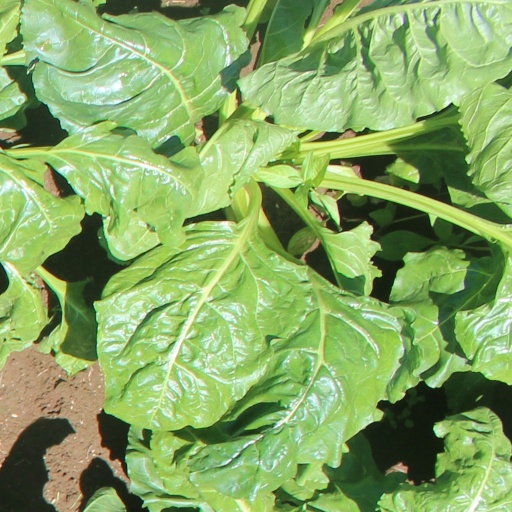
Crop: sugar beet